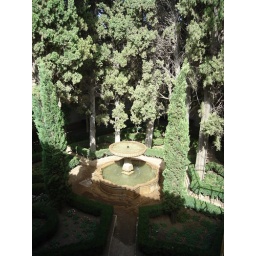
So much water flows and trees scattered all over the place...